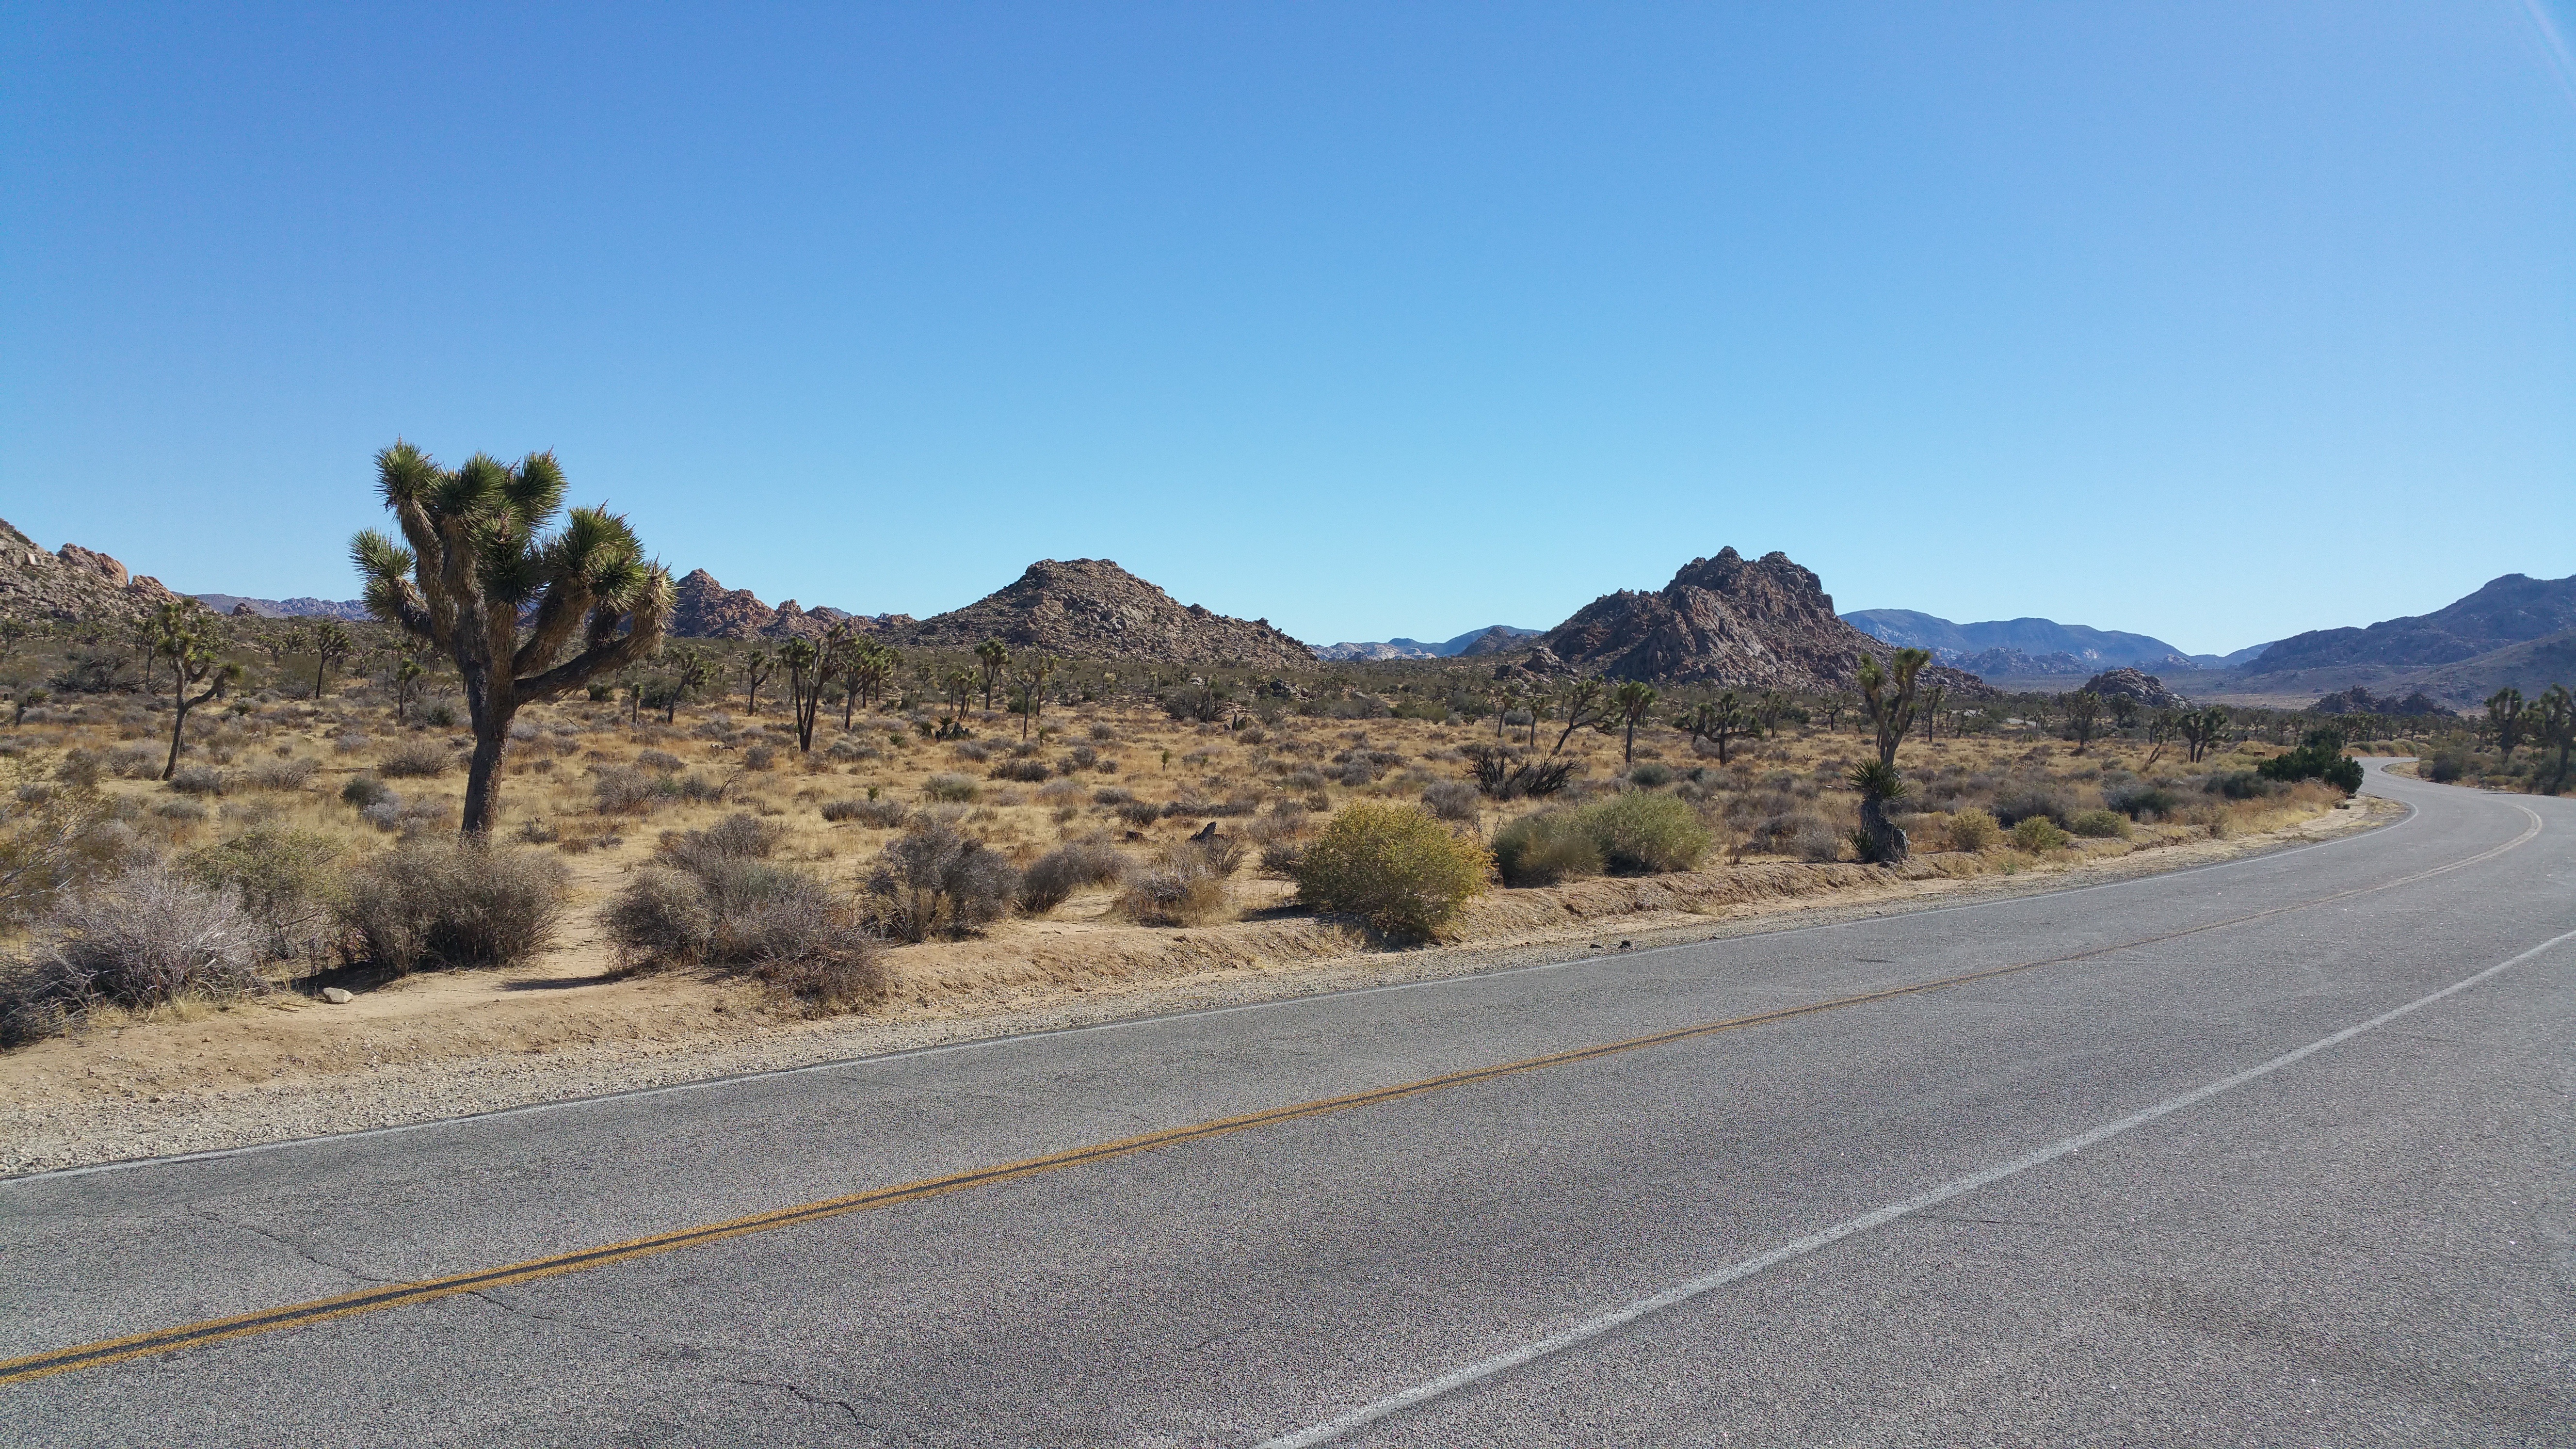
landscape, mountain, road, trail, hill, desert, highway, valley, dry, curve, scenic, ridge, winding road, road trip, infrastructure, badlands, plateau, mountain pass, natural environment, mountainous landforms